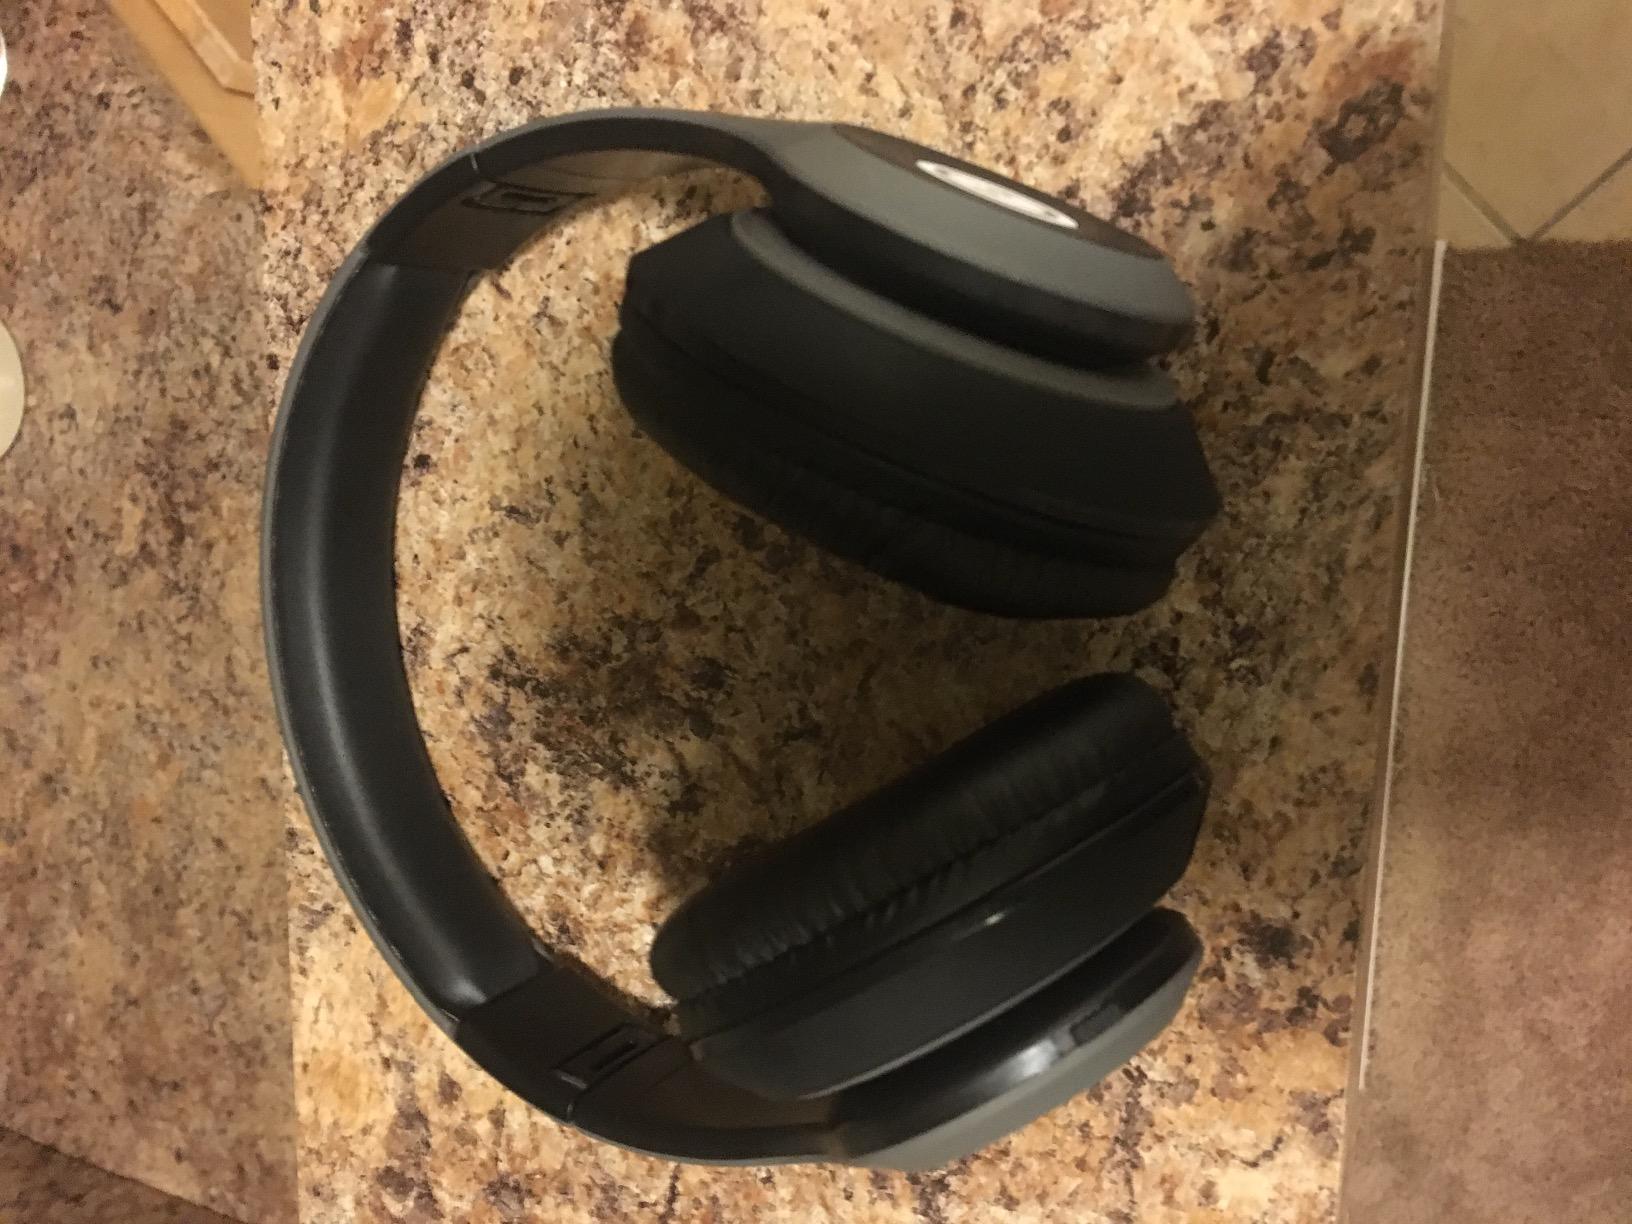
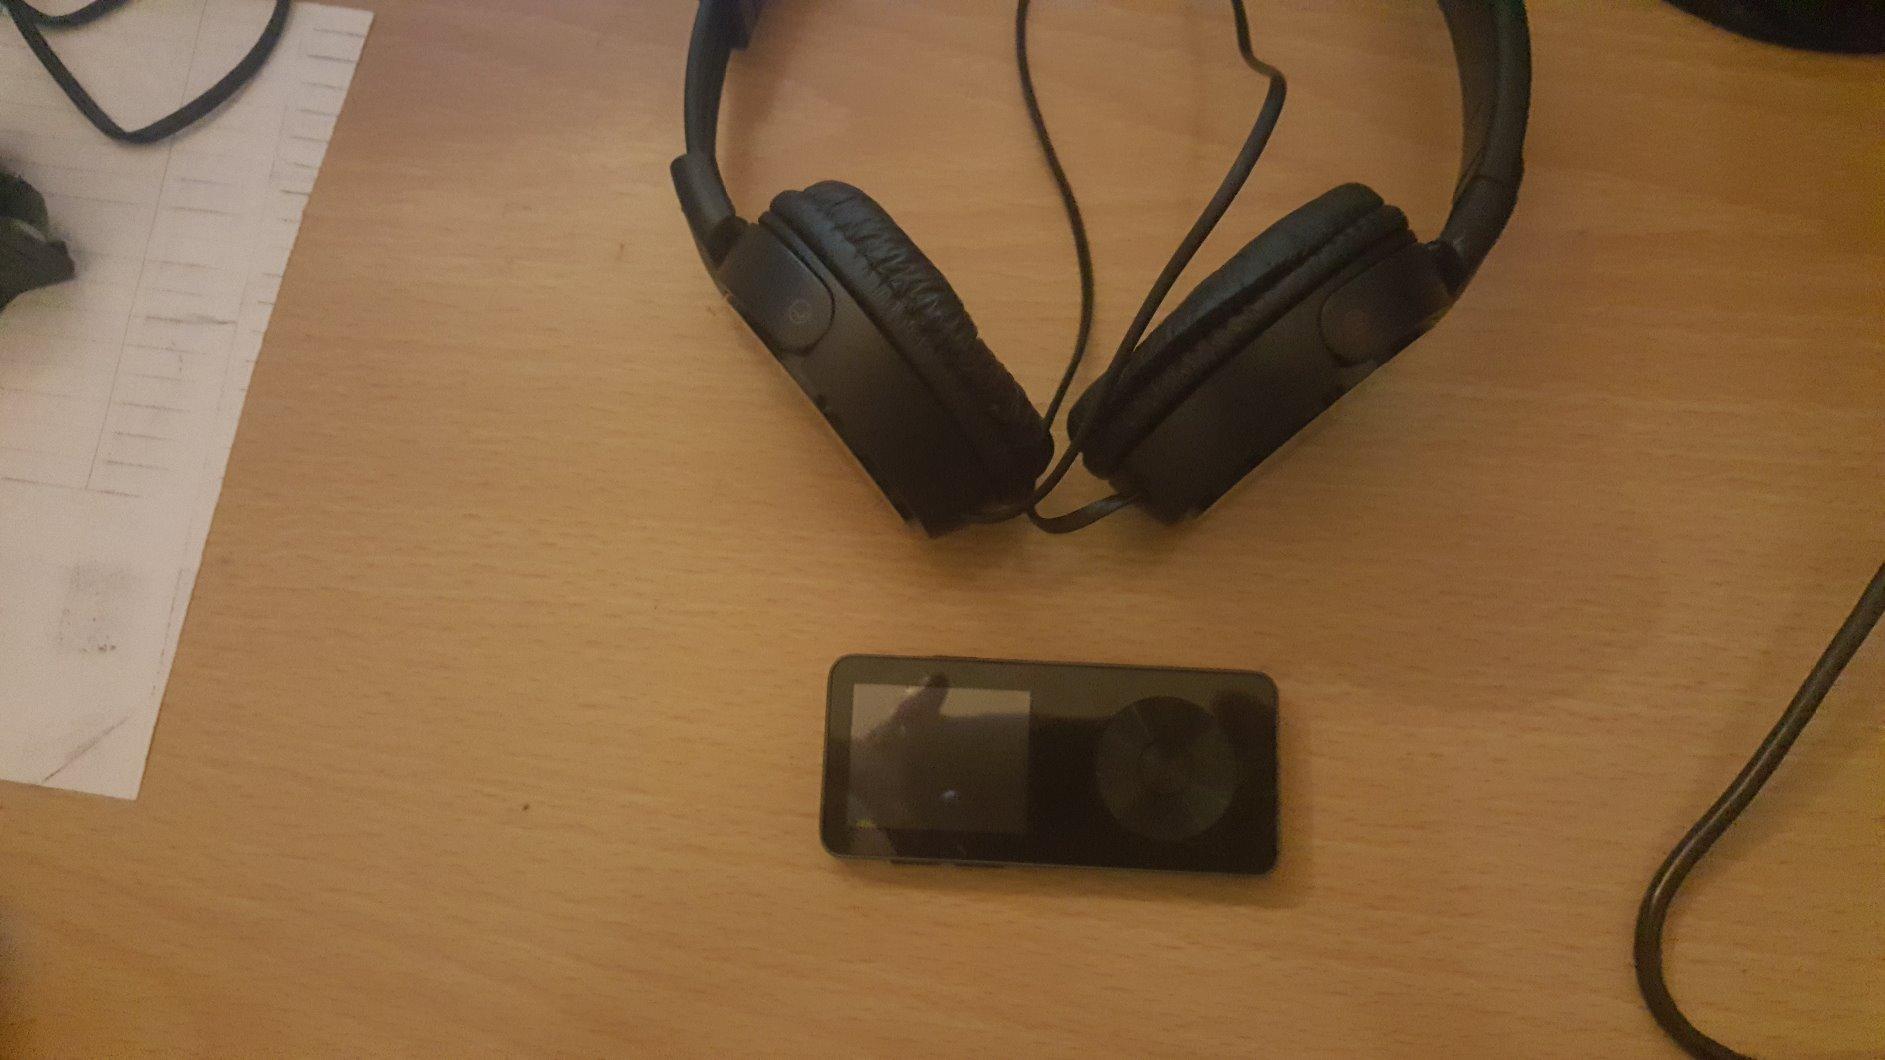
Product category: headphones
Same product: no